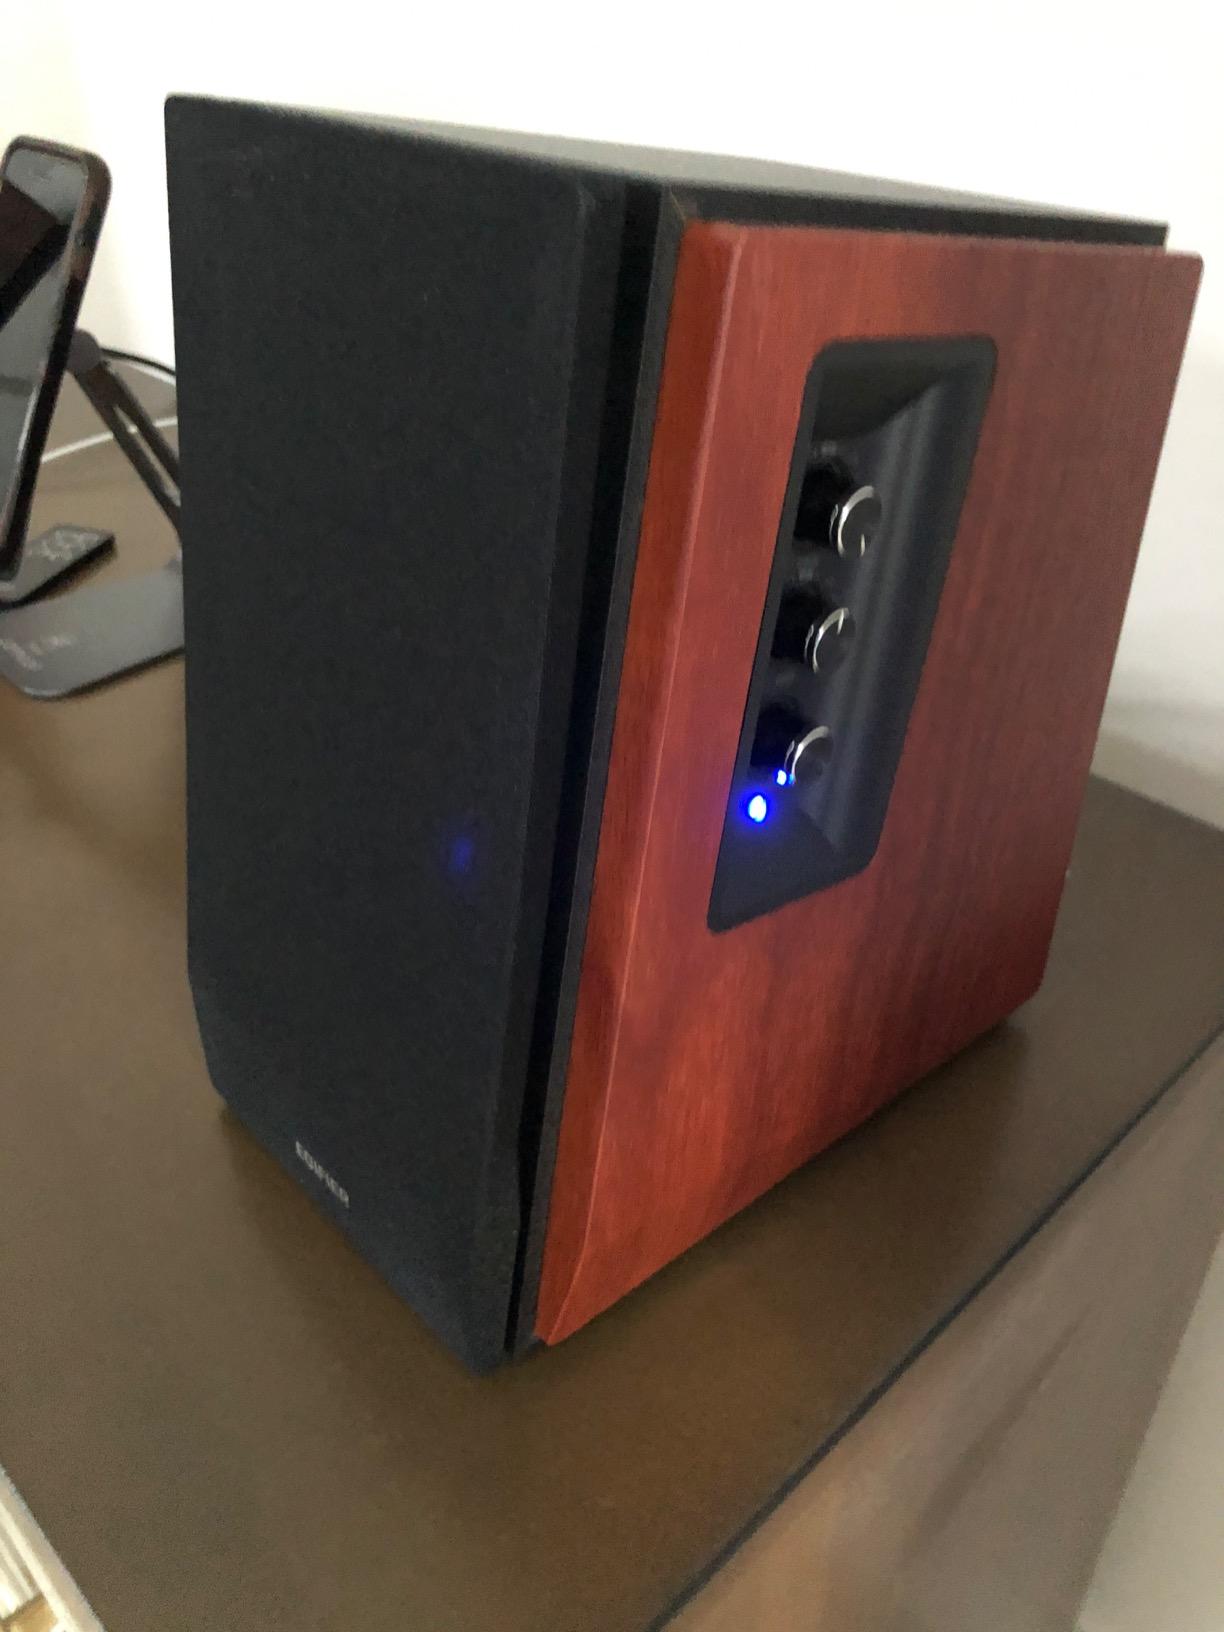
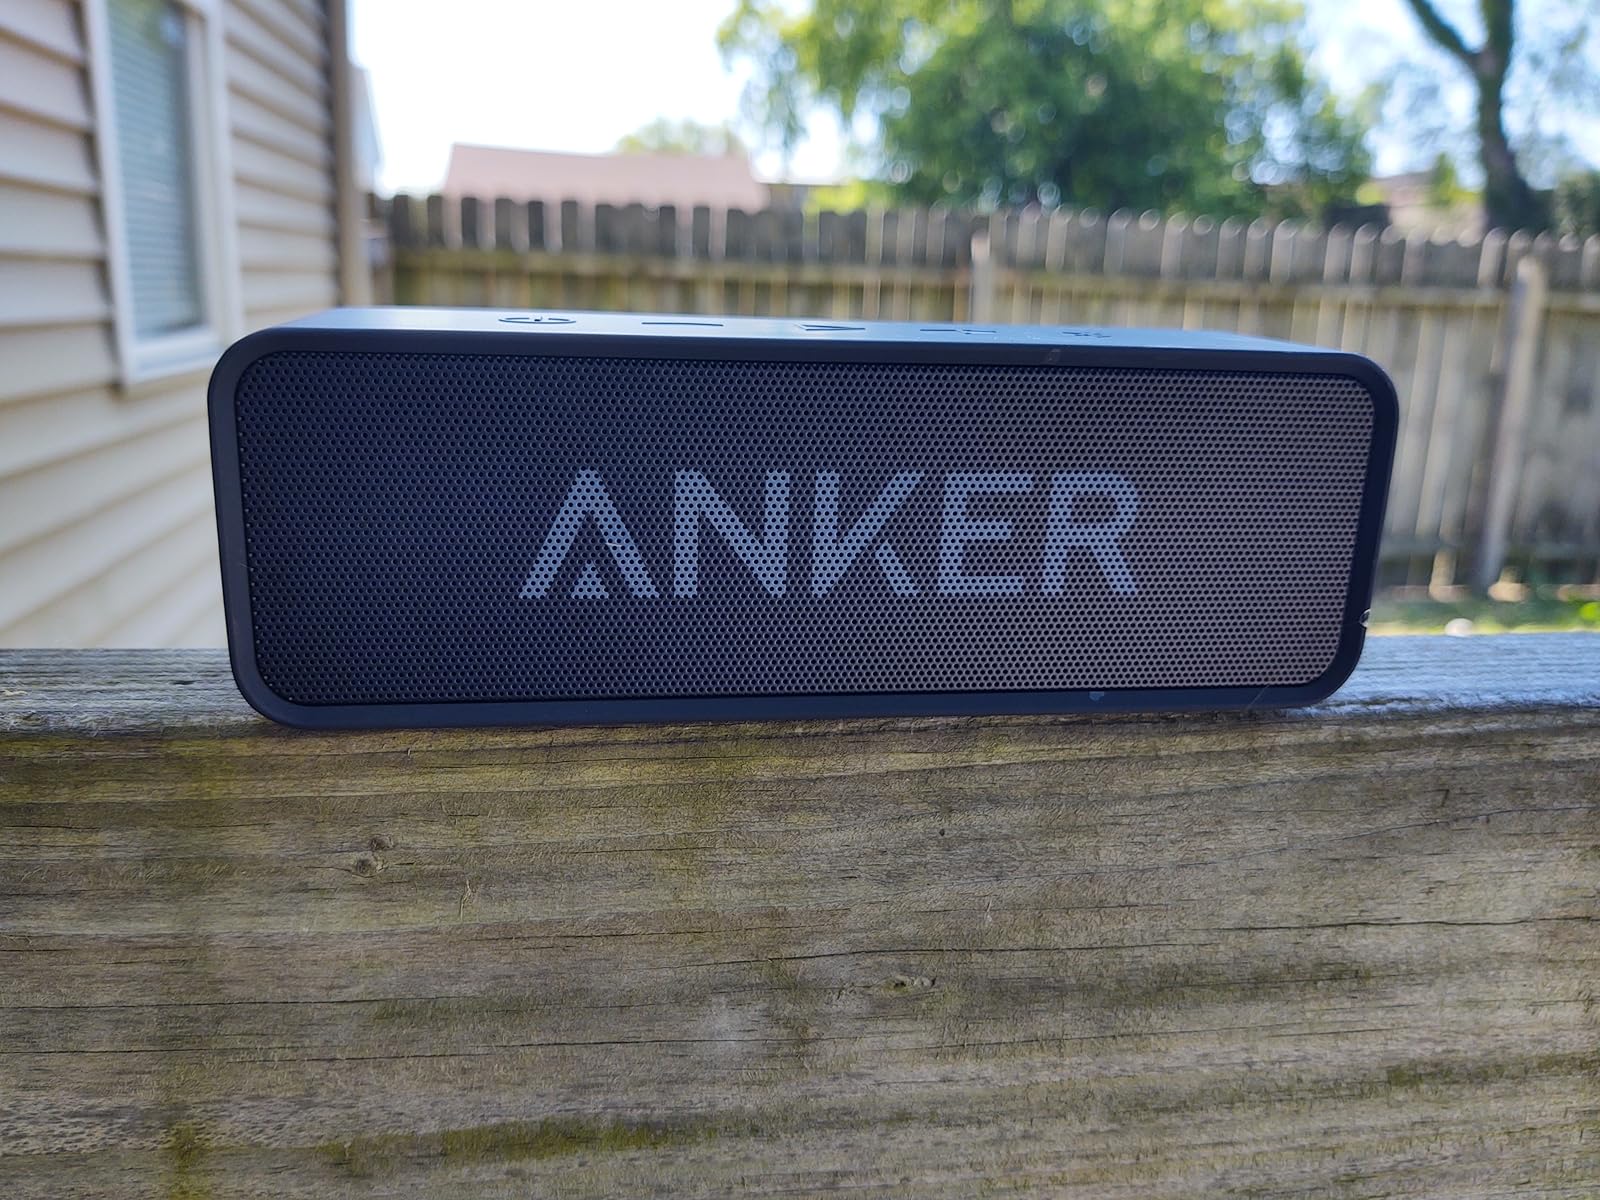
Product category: speaker
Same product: no